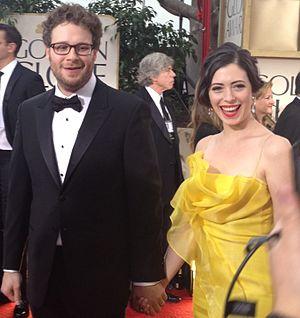
Seth Rogen [sɛθ ɹoʊ̯ɡən] est un acteur, humoriste, producteur, scénariste et réalisateur canadien, né le 15 avril 1982 à Vancouver.